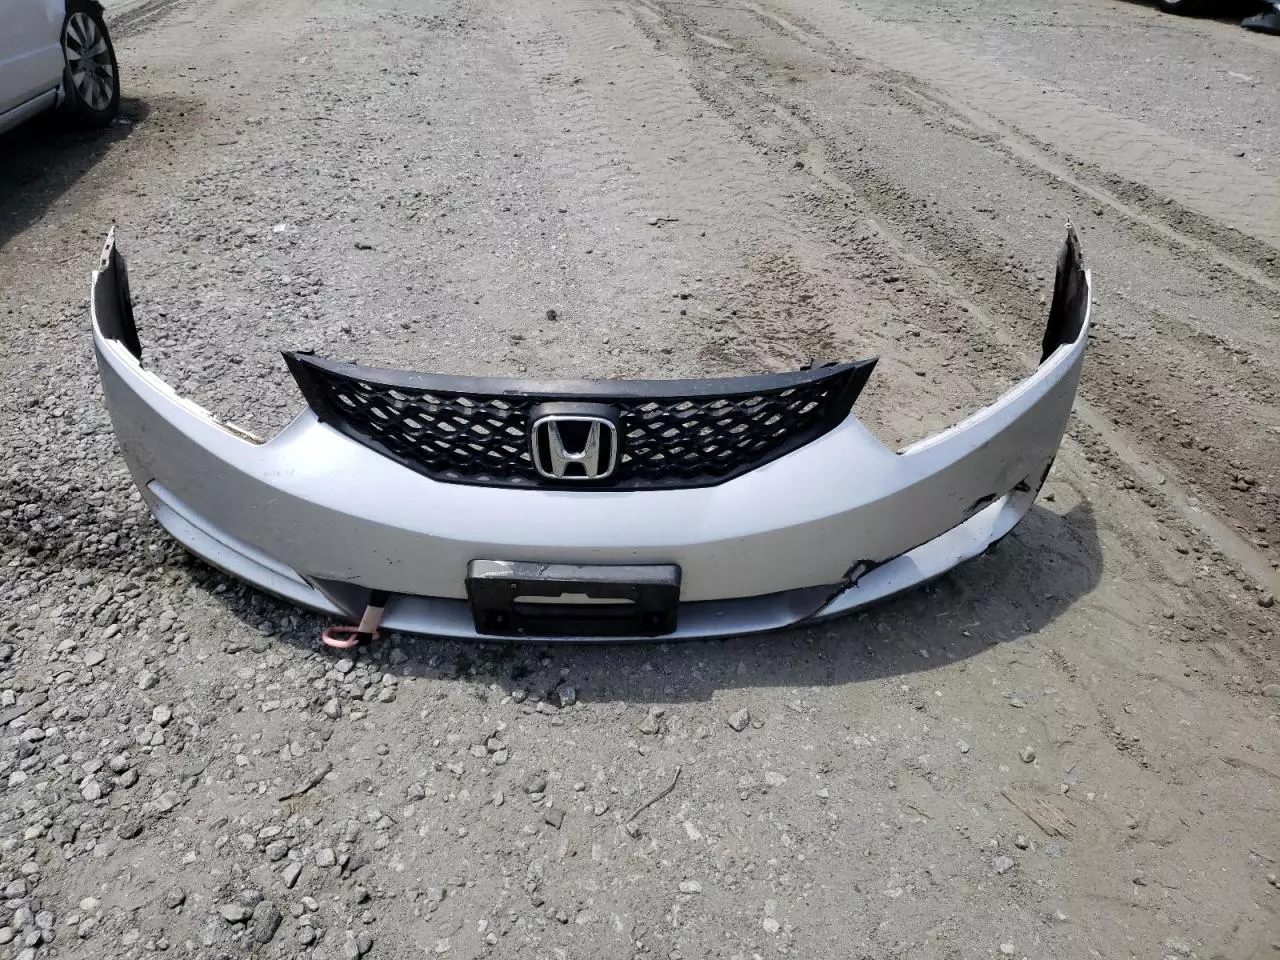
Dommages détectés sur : pare-choc avant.
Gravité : majeur